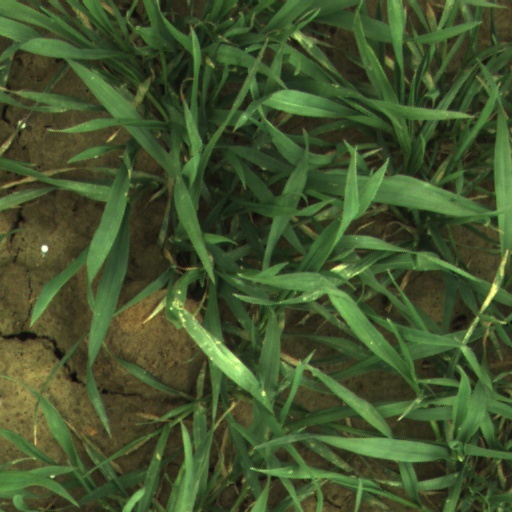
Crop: wheat